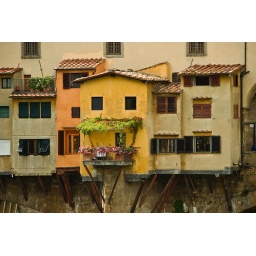
Pretty hanging balcony over the river Arno on Ponte Vecchio, the only original bridge.